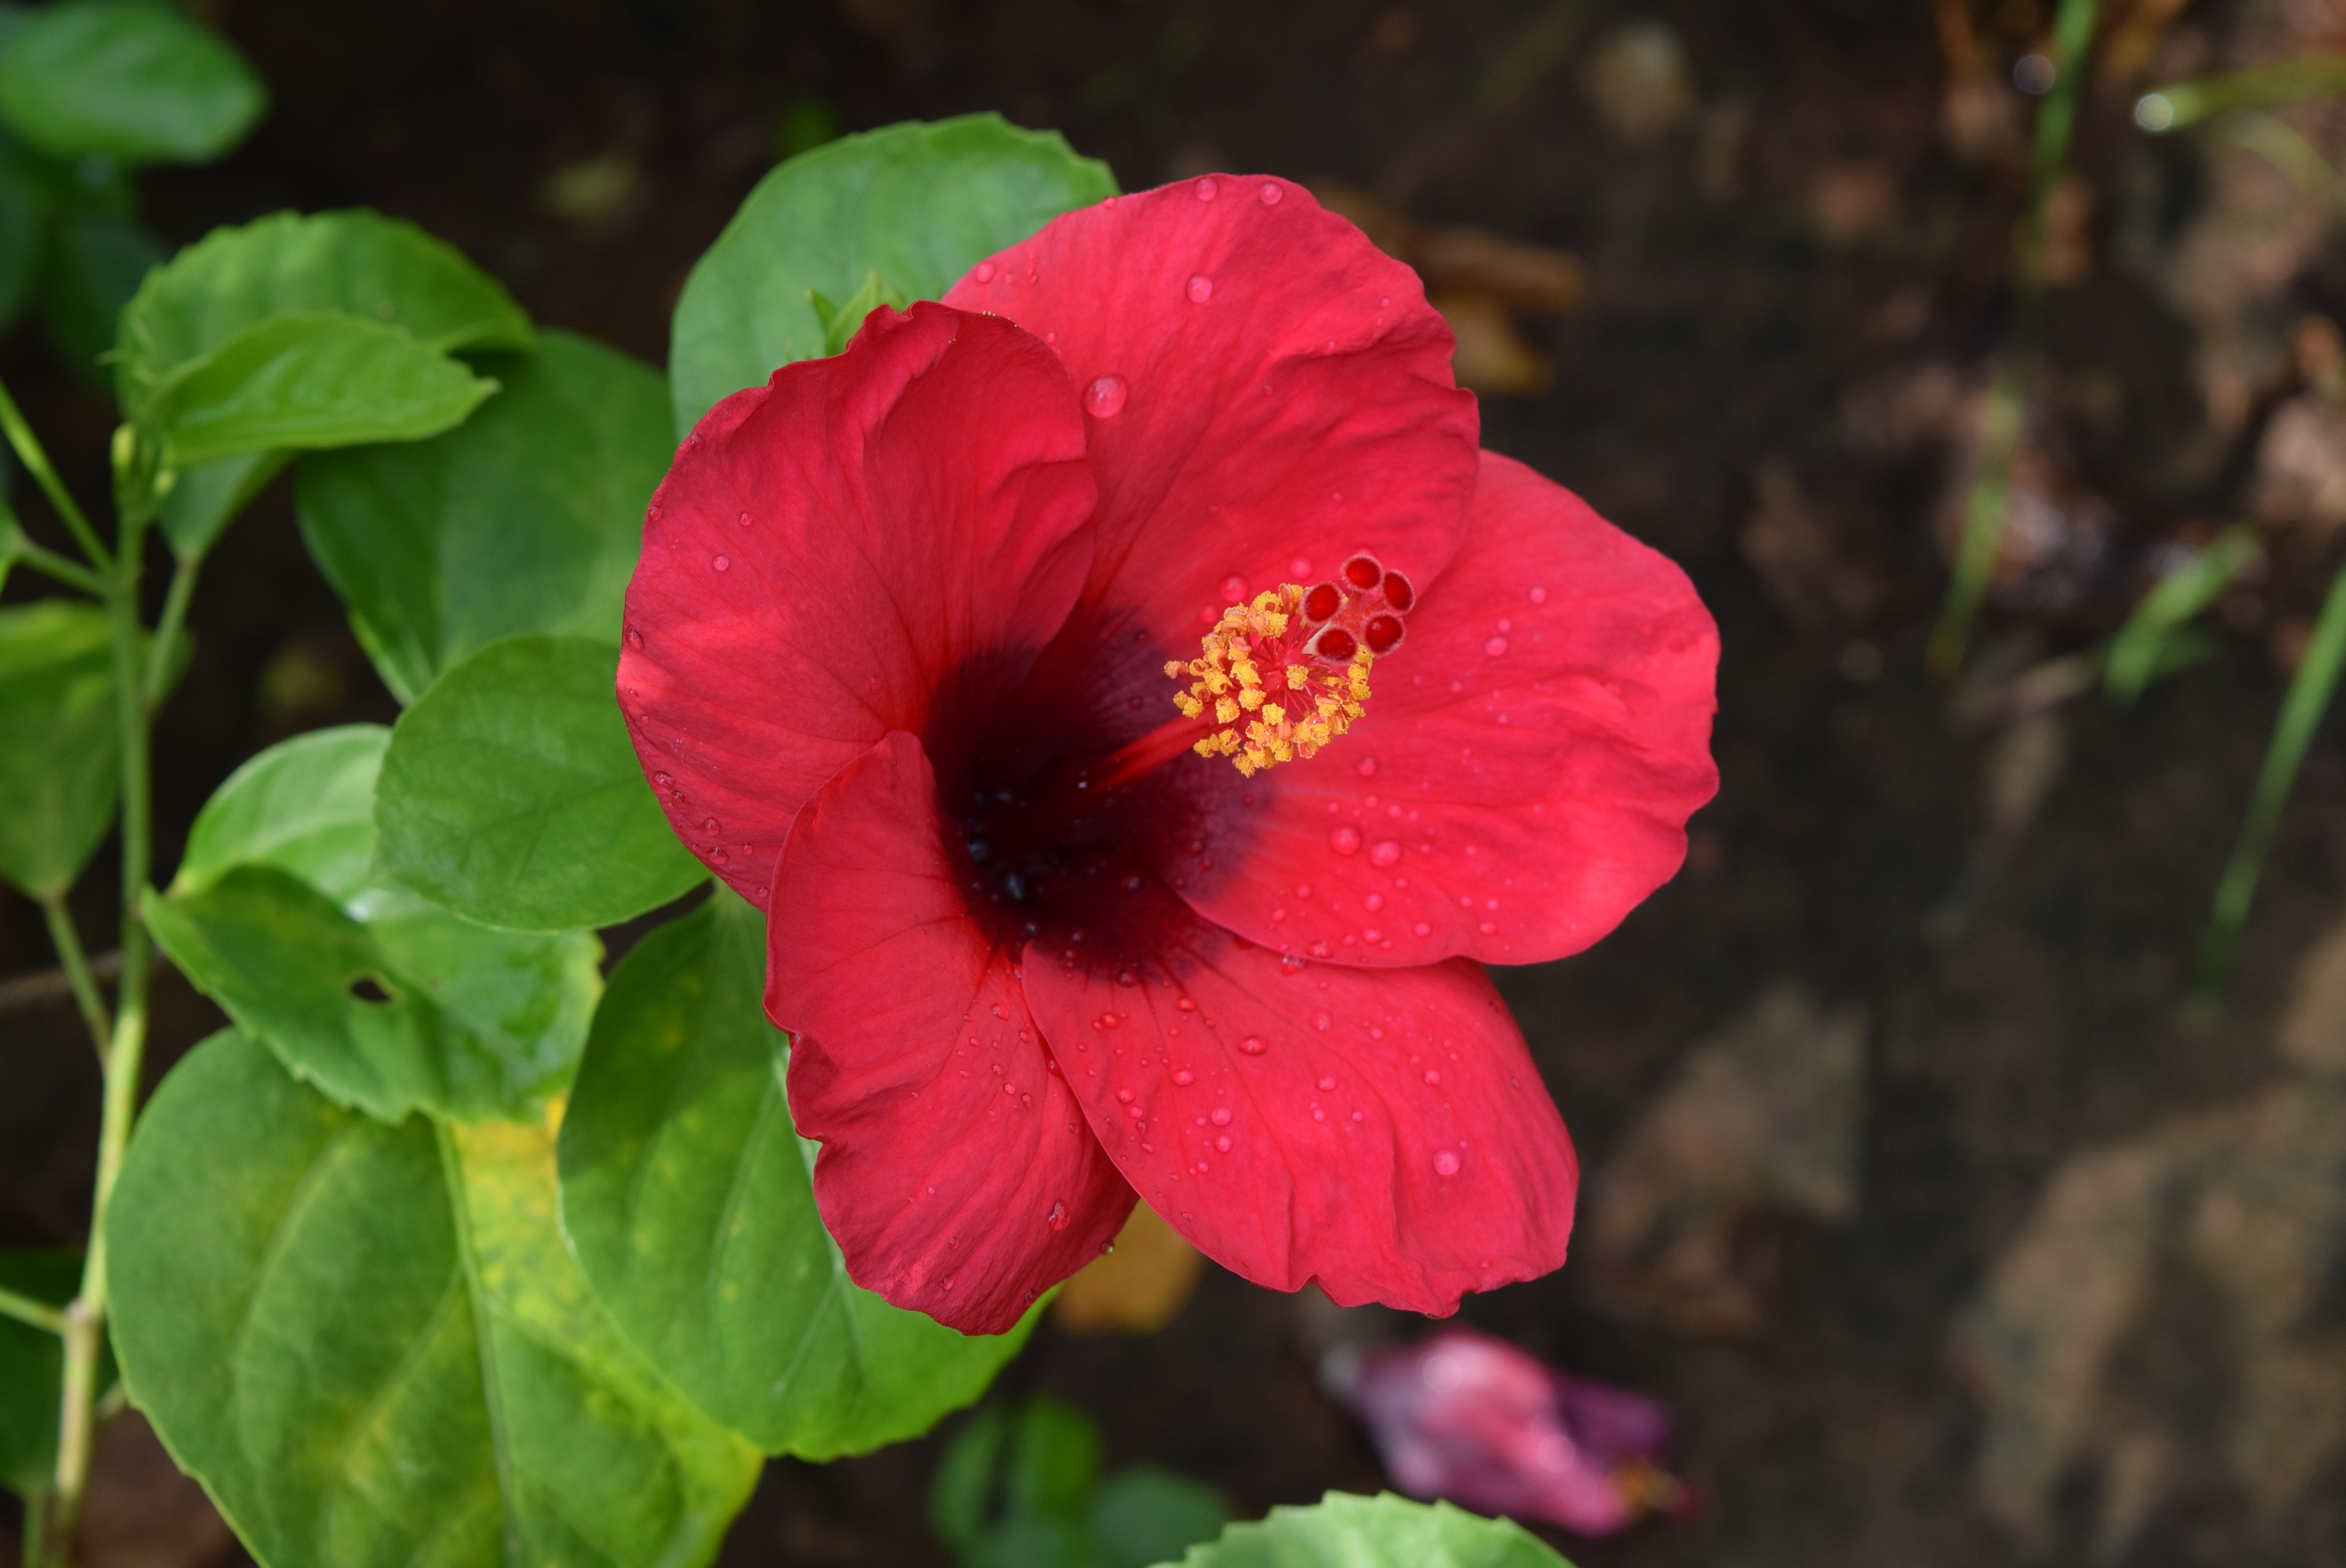
plant, flower, petal, botany, flora, wildflower, magenta, hibiscus, macro photography, flowering plant, chinese hibiscus, hibiscus rosa sinensis, annual plant, land plant